Chain Letter (film)

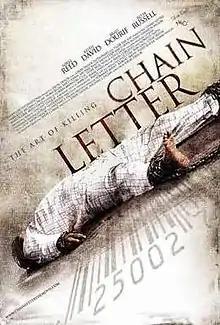
Theatrical release poster

Chain Letter is a 2010 American slasher film directed by Deon Taylor. It was written by Diana Erwin, Michael J. Pagan, and Deon Taylor. The film is about six friends who are stalked by a murderer who uses chains to kill them if they do not pass on the chain letter to five other people.